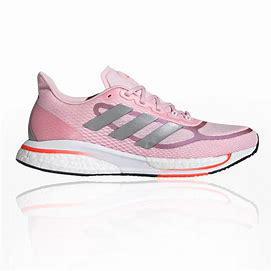
Brand: Adidas
Model: Supernova